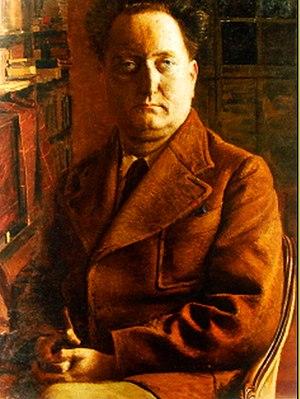
Portrait de Jean Giono en 1937
Saint-Baudille-et-Pipet est une commune française située dans le département de l'Isère en région Auvergne-Rhône-Alpes.
Le Festival Berlioz est un festival de musique classique et plus particulièrement de musique symphonique qui a lieu à La Côte-Saint-André, la ville natale du compositeur et musicien français Hector Berlioz, située dans le département de l'Isère en région Auvergne-Rhône-Alpes. Cet événement se déroule généralement à la fin du mois d'août, chaque année, depuis 1994.
Jean Giono, né le 30 mars 1895 à Manosque et mort le 9 octobre 1970 dans la même ville, est un écrivain français.